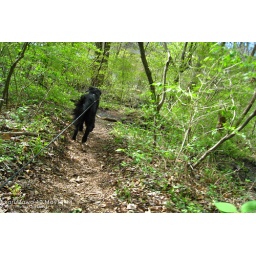
walking in fresh green forest